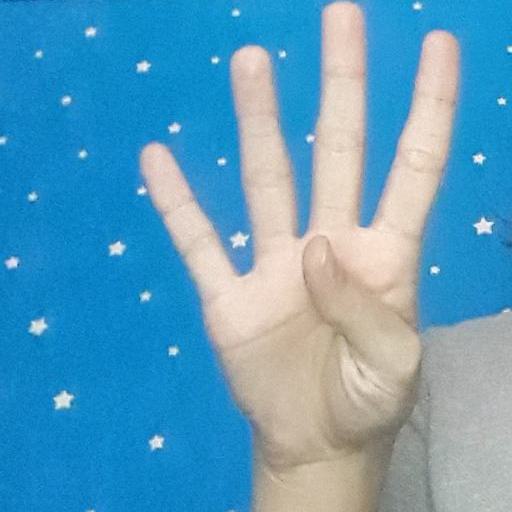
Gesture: four